Lesley J. McNair

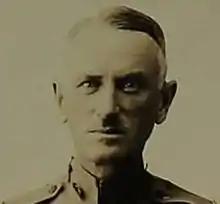
As commander of the Seventh Corps Area, Percy P. Bishop evaluated McNair's command of Ft. Leavenworth and ranked him first of more than 30 brigadier generals he knew personally. McNair routinely received the highest possible ratings on his performance appraisals.

With his promotion to colonel, McNair was assigned as executive officer for the Army's Chief of Field Artillery. In addition to carrying out the usual administrative duties of the position, such as managing the chief's appointment calendar and handling his correspondence, McNair was able to continue experimenting with and testing field artillery equipment and weapons, including trips to Aberdeen Proving Ground in Maryland to test the Hotchkiss Anti-Tank Gun and Hotchkiss Anti-Aircraft Gun. He also studied and authored articles on the use of autogyros for field artillery targeting and indirect fire observation, which anticipated the use of helicopters in modern warfare. In January 1937, McNair was promoted to brigadier general.